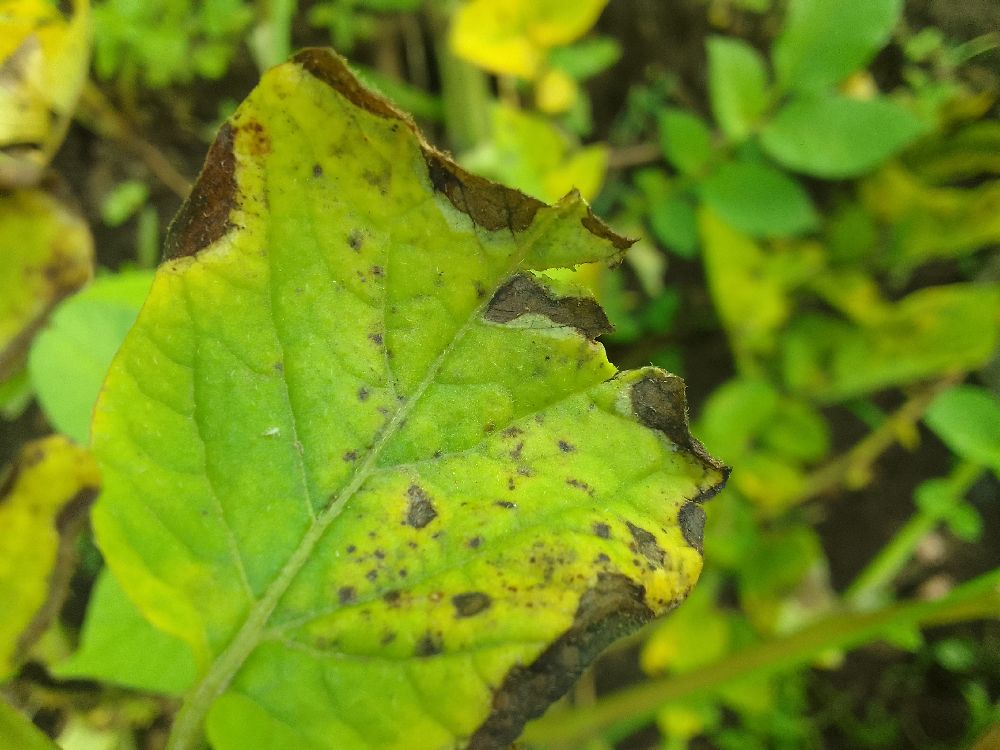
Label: Early blight